Craig Bellamy

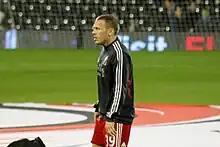
A footballer warming up ahead of a game

Bellamy returned to Manchester City for pre-season training but was placed in the club's reserves and was excluded from the first team. He eventually reached a settlement with the club to cancel the final year of his contract, allowing him to leave. He received offers from Queens Park Rangers and Stoke City but rejected both when Liverpool and Tottenham showed an interest in him. Bellamy chose to return to Liverpool, swayed by Kenny Dalglish's presence as manager. The following day, Cardiff City said they had failed in a last-minute bid for Bellamy. Bellamy said, "I've grown up with Kenny Dalglish, now to be signed by him is a massive honour. It's been a long couple of months, I had to be patient and believe something like this could happen."